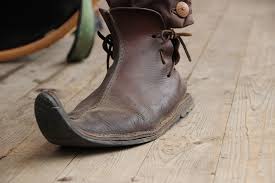
Waste category: shoes